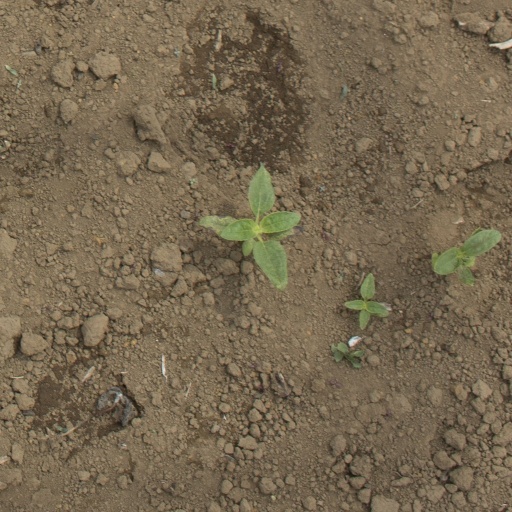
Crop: Jerusalem artichoke